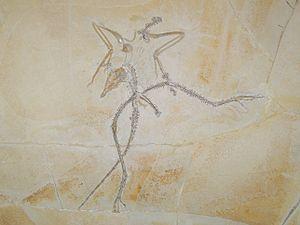
Les Dromaeosauridae sont une famille éteinte de dinosaures théropodes ressemblant à des oiseaux. Ils étaient des carnivores à plumes de taille petite à moyenne qui ont abondé au cours du Crétacé. Le nom Dromaeosauridae signifie « lézard coureur », du grec dromeus qui signifie « courir » et sauros qui signifie « lézard ».